Oldřich Vlasák

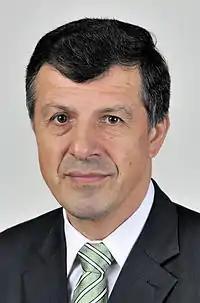
Vlasák in 2014

Oldřich Vlasák (26 November 1955 – 12 October 2024) was a Czech conservative politician who advocated for the interests of self-governing municipalities, cities and regions. He served as Vice-President of the European Parliament between 2012 and 2014.